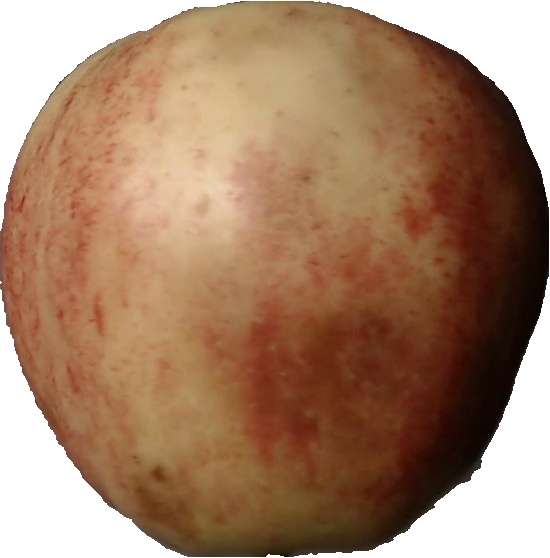
Label: apple_red_3